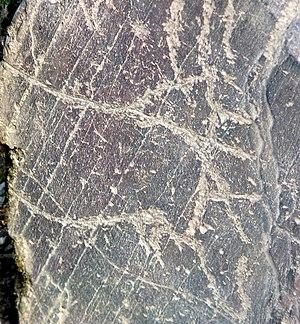
La vallée de la Côa, au nord du Portugal, est le plus important site d'art rupestre de plein air du Paléolithique supérieur de toute l'Europe. Il est inscrit depuis 1998 au patrimoine mondial de l'Unesco.